Mangalajodi

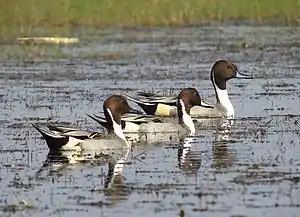
Northern pintails at Mangalajodi

Mangalajodi is an olden village under Tangi block in Khordha district of Odisha at the northern edge of Chilika Lake. The scenery of this village and its wetlands attracts the visitors. In 2017, this village was declared and functioning as a separate Grama Panchayat (Mangalajodi Grama Panchayat).